Vaimānika Shāstra

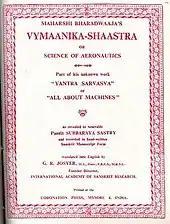
Title page of the English translation of "Vyamanika Shastra" published in 1973

The Vaimānika Śāstra (lit. "shastra on the topic of Vimanas"; or "science of aeronautics", sometimes also rendered "Vimanika, Vymanika, Vyamanika") is a 20th-century text in Sanskrit. It makes the claim that the "vimānas" mentioned in ancient Sanskrit epics were advanced aerodynamic flying vehicles.